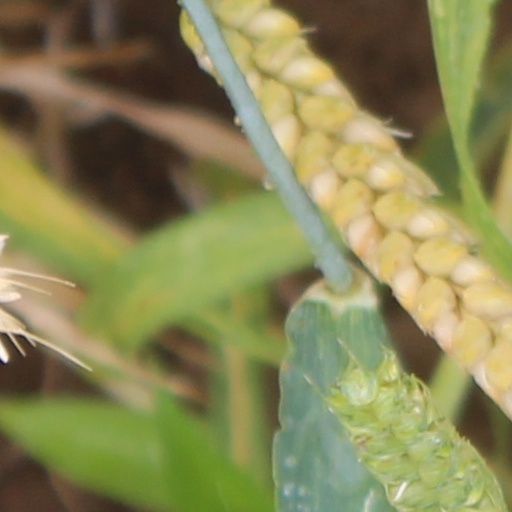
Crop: wheat